CKST

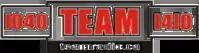

CTVglobemedia purchased CKST and its sister radio stations in Vancouver as part of the acquisition of CHUM Limited on June 22, 2007, following its approval by the CRTC, while the former co-owned CKVU was sold to Rogers Communications on October 31, 2007.